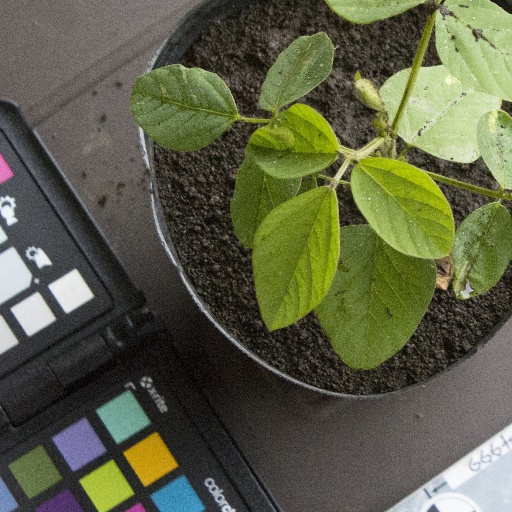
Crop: soybean